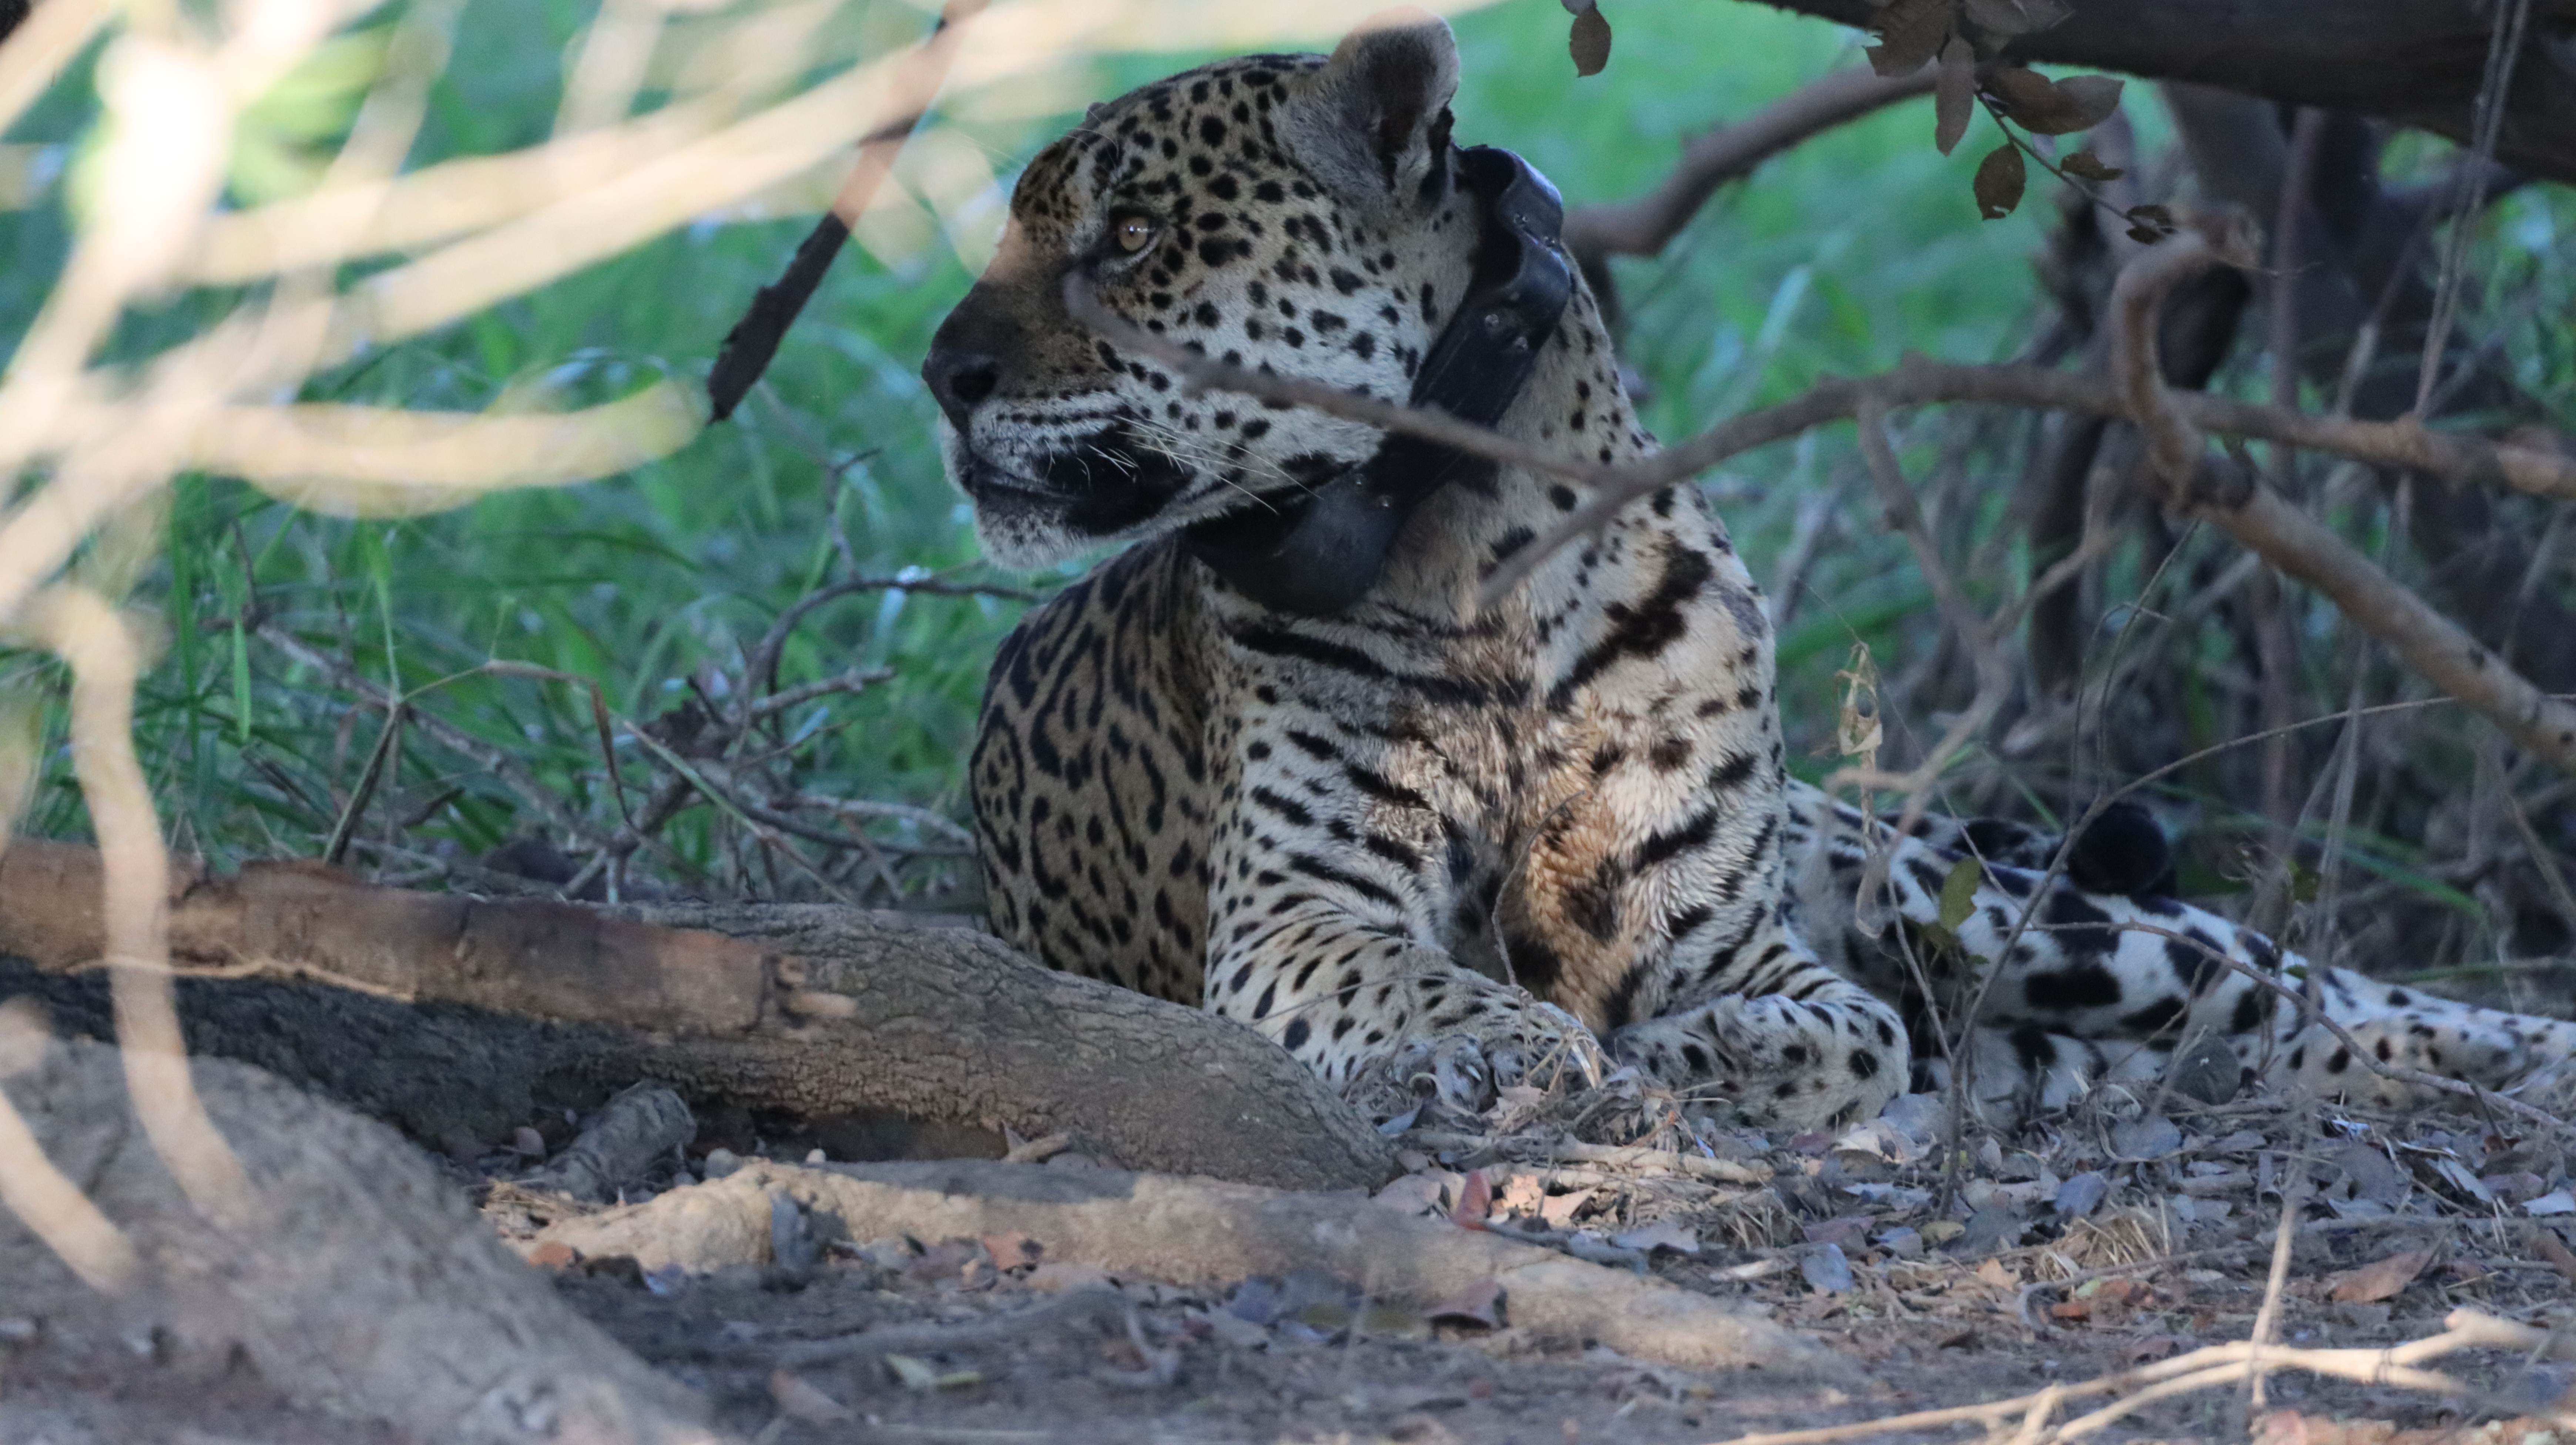
Jaguar: Ousado